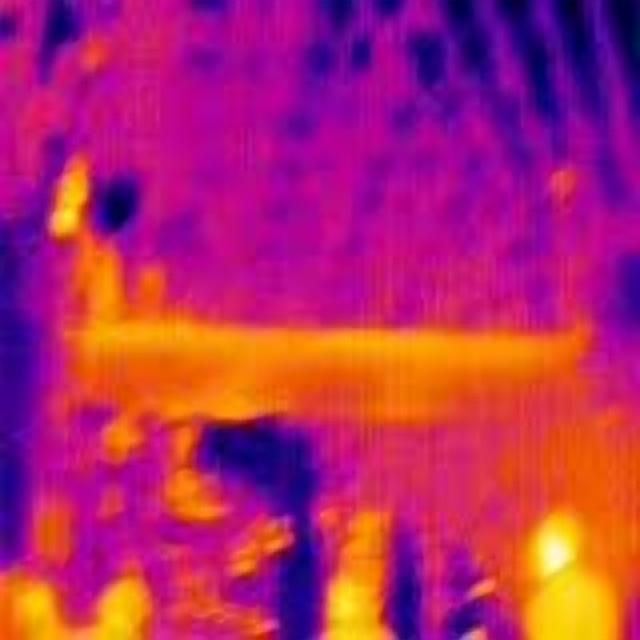
Detected objects:
label: person
label: person